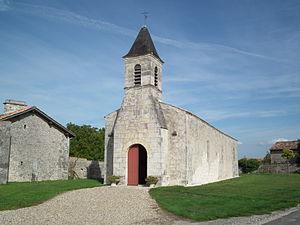
L'église de Saint-Maurice-de-Tavernole
Les églises de la Charente-Maritime présentent une grande diversité, d'une commune à une autre, et se distinguent par des styles et des périodes de construction différentes. De nombreux édifices témoignent cependant de l'épanouissement, aux XIᵉ et XIIᵉ siècles d'une forme d'art roman spécifique, appelée art roman saintongeais, caractérisée par une simplicité des formes et un décor sculpté, souvent très riche.
Saint-Maurice-de-Tavernole est une ancienne commune du Sud-Ouest de la France, située dans le département de la Charente-Maritime dans la région Nouvelle-Aquitaine. Elle a disparu le 1ᵉʳ janvier 2016 en fusionnant au sein de la commune nouvelle de Réaux sur Trèfle.